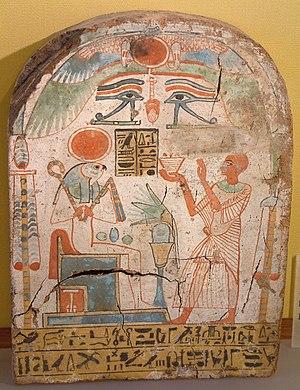
La religion de l'Égypte antique, une des religions polythéistes de l'espace méditerranéen antique, date d'au moins du IVᵉ millénaire avant notre ère et ne disparaît qu'avec son interdiction par les empereurs romains chrétiens au IVᵉ siècle. Durant les cinq mille ans de l'histoire de l'Égypte pharaonique, la religion, très présente dans la vie des Égyptiens, n'a que peu évolué. Cependant, selon les périodes, certains dieux sont devenus prédominants alors que d'autres passaient au second plan. De plus, chaque culte étant originaire d'une région différente, la place de chaque dieu variait aussi selon la région.